Foundations of Geopolitics

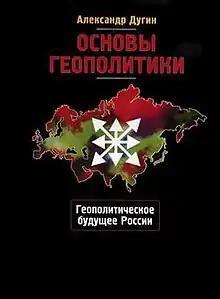
Russian edition cover

The Foundations of Geopolitics: The Geopolitical Future of Russia is a geopolitical book by Aleksandr Dugin. Its publication in 1997 was well received in Russia; it has had significant influence within the Russian military, police forces, and foreign policy elites, and has been used as a textbook in the Academy of the General Staff of the Russian military. Powerful Russian political figures subsequently took an interest in Dugin, a Russian political analyst who espouses an ultra-nationalist and neo-fascist ideology based on his idea of neo-Eurasianism, who has developed a close relationship with Russia's Academy of the General Staff.